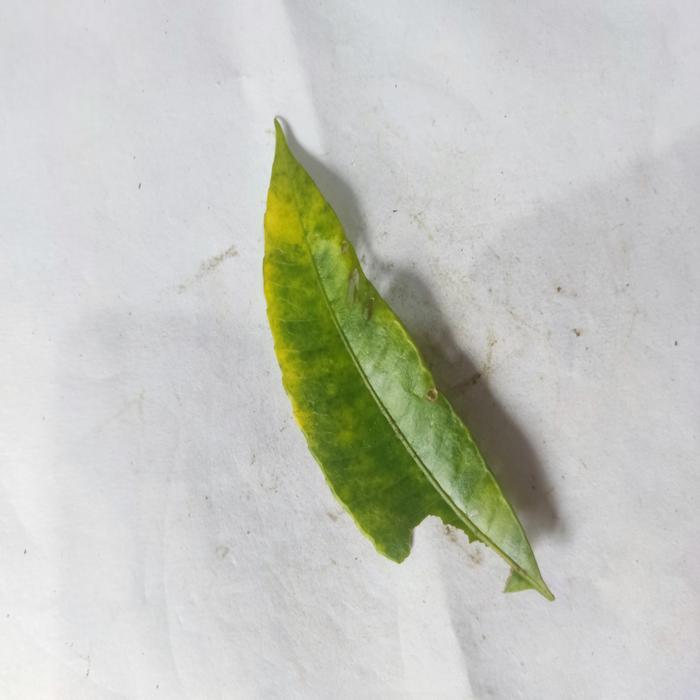
Crop: Hog Plum
Leaf condition: Anthracnose